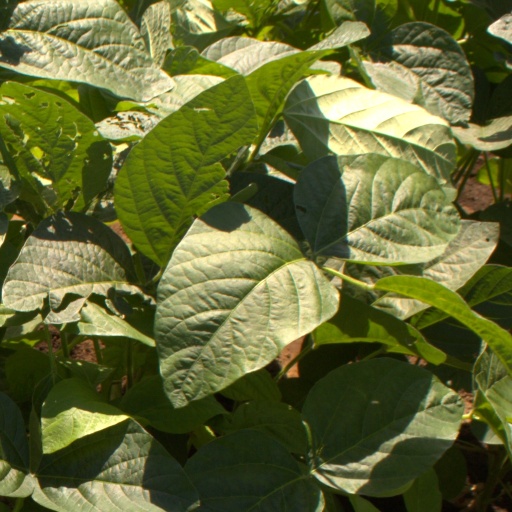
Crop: soybean